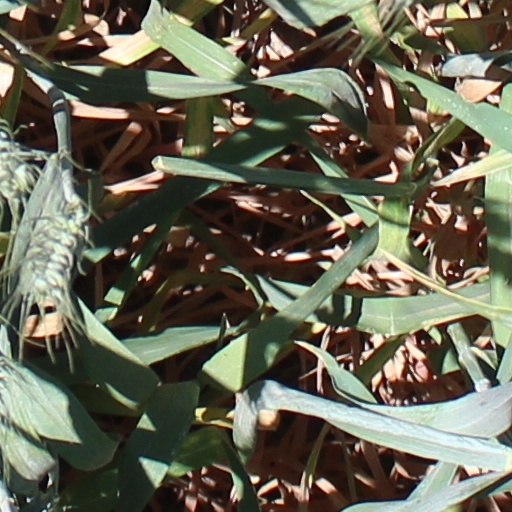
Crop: wheat